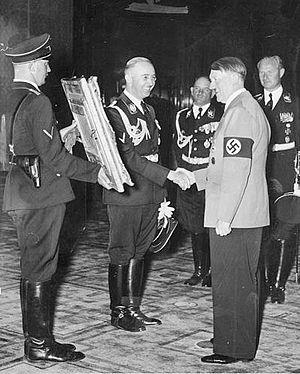
Pendant le Troisième Reich, le Führergeburtstag était une journée particulière du calendrier allemand. Se déroulant le 20 avril, jour de naissance d'Adolf Hitler, elle a donné lieu à un jour férié le 20 avril 1939 pour ses 50 ans, avec notamment la réception à Berlin de représentants de gouvernements étrangers.
La spoliation d'œuvres d’art par le régime nazi, désignée en allemand par le terme Raubkunst, est la dépossession massive et planifiée d'œuvres d'art par des agents du parti nazi sous le Troisième Reich, en Allemagne et à travers l'Europe de 1933 à la fin de la Seconde Guerre mondiale.